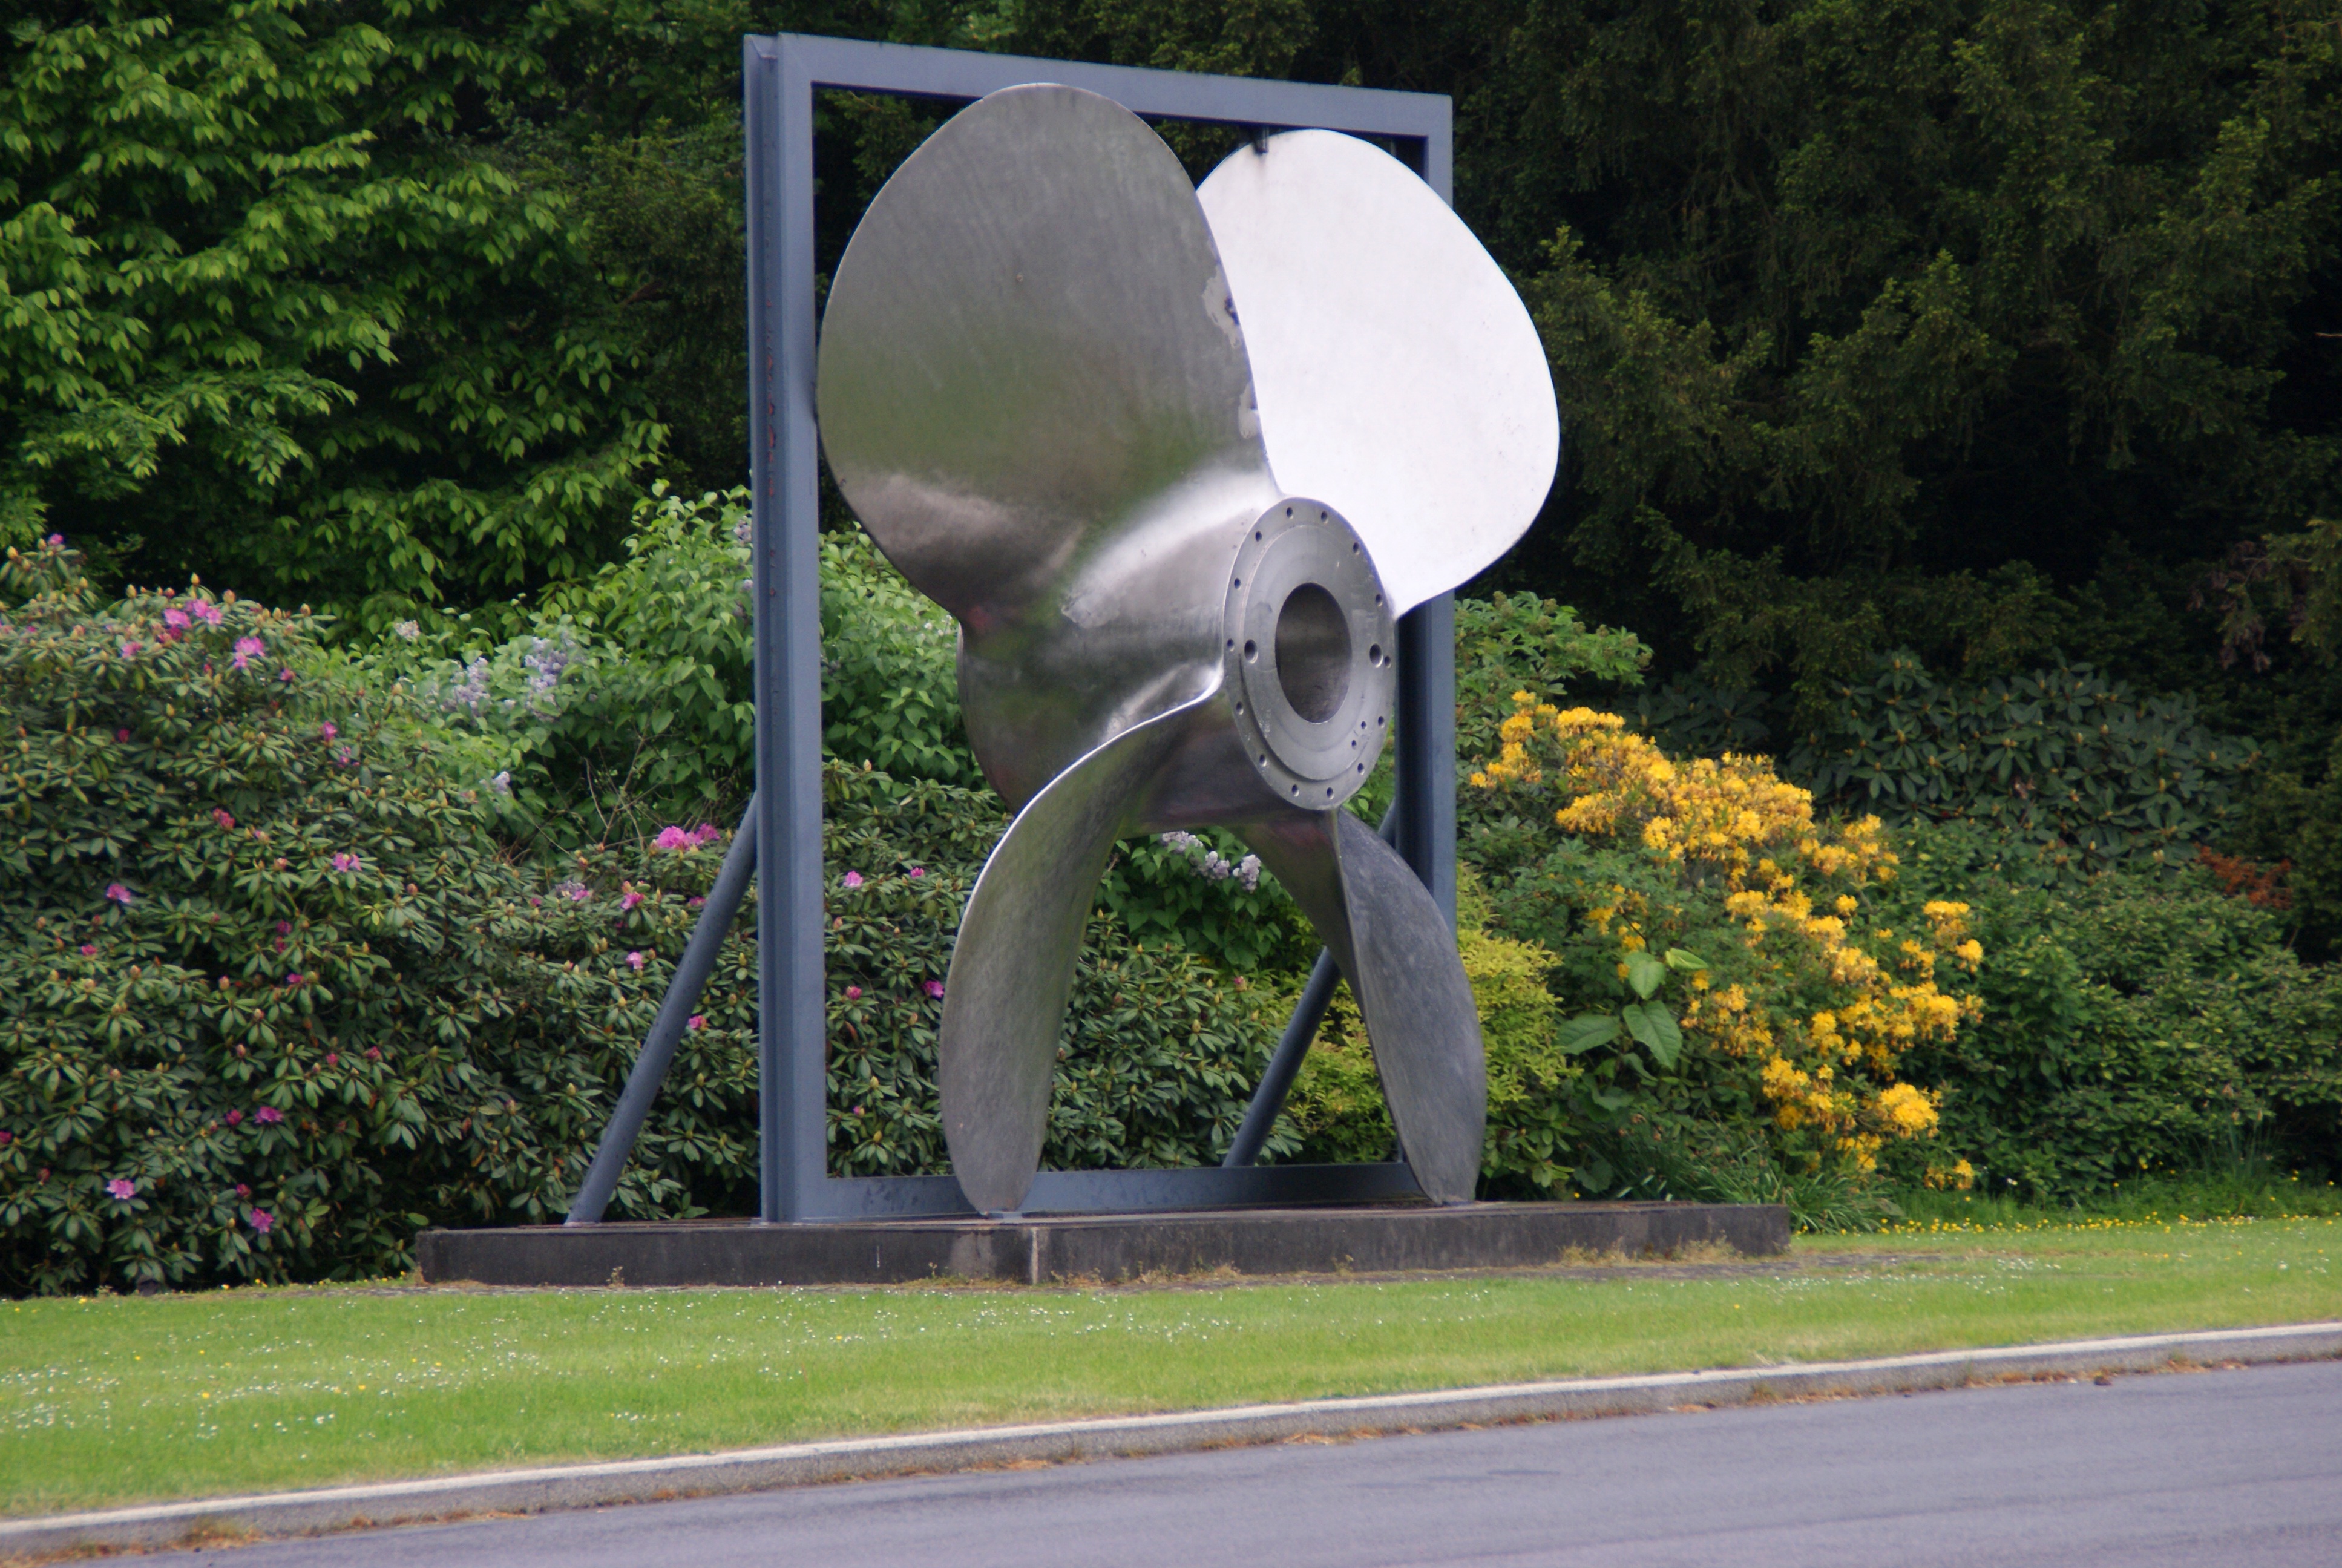
tree, flower, ship, monument, steel, statue, metal, garden, lighting, eat, screw, sculpture, art, silver, germany, large, propeller, exhibition, issued, krupp